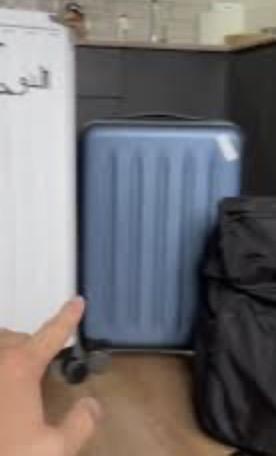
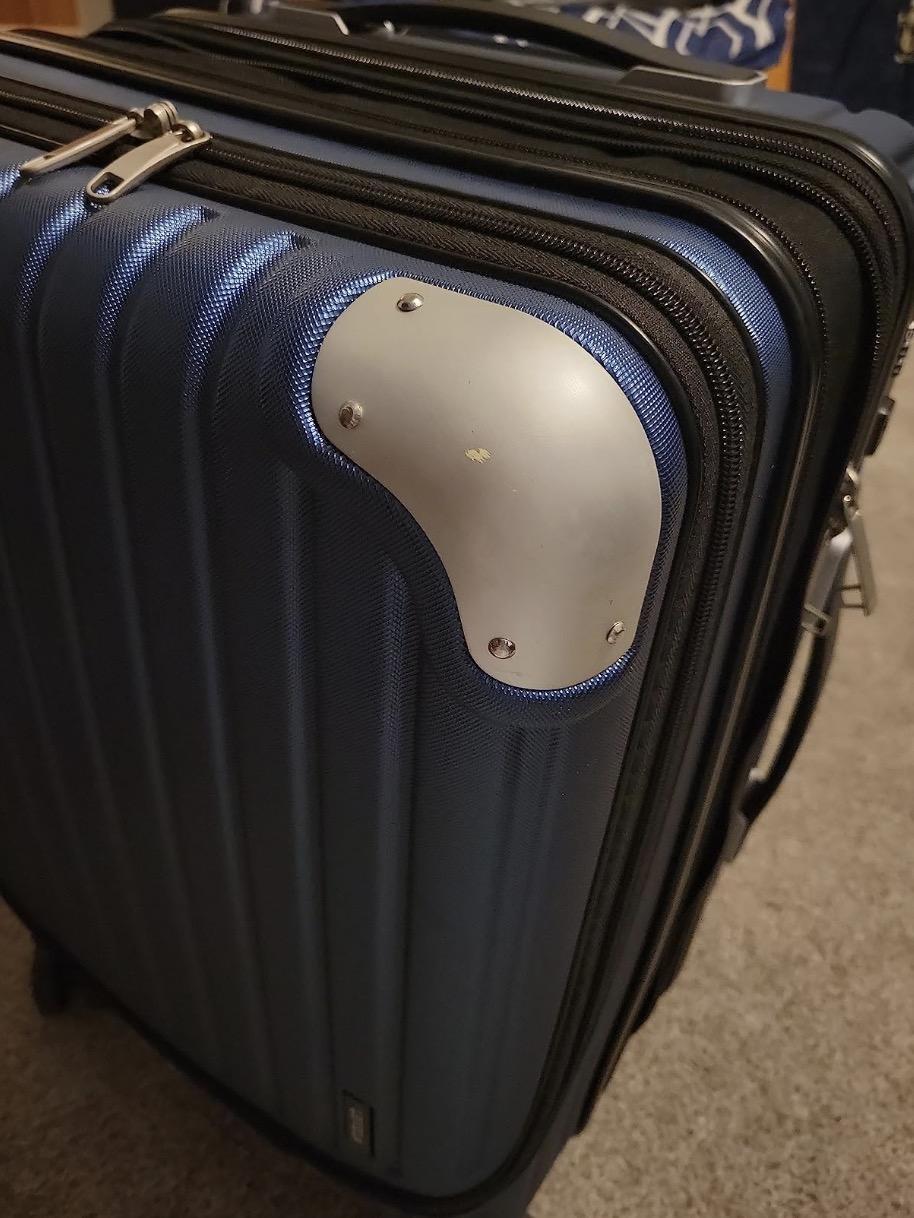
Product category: items_tea
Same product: no